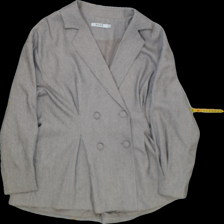
View: front
Type: Blazer
Category: Ladies
Brand: NA-KD
Colors: Grey
Material: 100%polyester
Pattern: Plain
Cut: Regular, Collar
Size: 40
Season: All
Trend: No trend
Stains: No
Price range: 250-400
Recommended usage: Reuse